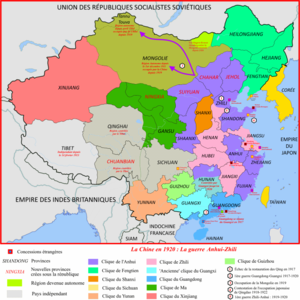
Carte des évènements historiques de la Chine entre 1917 et 1920
L'époque dite des « seigneurs de la guerre » est une période de l'histoire chinoise durant laquelle la république de Chine, dépourvue d'autorité centrale forte après la mort de Yuan Shikai, fut dominée par les conflits entre les différentes factions de seigneurs de la guerre, dont plusieurs se disputèrent le pouvoir à Pékin au sein du gouvernement de Beiyang.
La clique du Sichuan est un ensemble de seigneurs de guerre locaux chinois dominant la province du Sichuan au cours de la période dite "des seigneurs de la guerre chinois". Lors de la proclamation de la république de Chine, le pays s'est complètement morcelé en une multitude de cliques rivales. Mais contrairement aux autres cliques structurées autour d'un seul seigneur, la clique du Sichuan était aux mains de cinq seigneurs de la guerre souvent rivaux : Liu Xiang, Yang Sen, Liu Wenhui, Deng Xihou, et Tian Songyao.
Les guerres Guangdong-Guangxi, dites également les guerres de Yue-Gui, sont deux conflits de seigneurs de la guerre chinois qui ont vu l'ancienne clique du Guangxi être défaite par la clique du Guangdong et le Parti révolutionnaire chinois.
La guerre Zhili-Anhui est un conflit entre les deux plus importantes cliques des seigneurs de la guerre chinois qui embrasa la République de Chine en 1920. La clique du Zhili contestait la domination de la clique de l'Anhui dans le gouvernement de Beiyang.